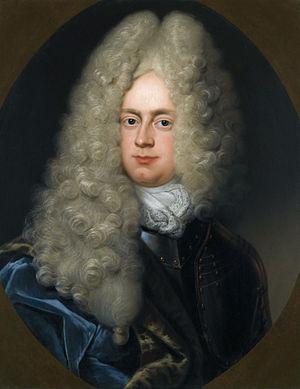
Auguste-Ferdinand de Brunswick-Wolfenbüttel-Bevern, est membre de la famille de Brunswick-Lunebourg, et était général de division du Cercle de Basse-Saxe.